Noted Negro Women

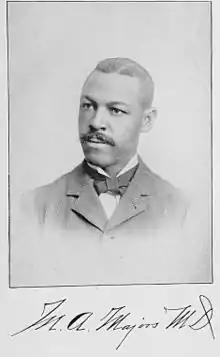
Author Monroe Alpheus Majors in 1893

Noted Negro Women: Their Triumphs and Activities is a compilation of biographies of African-American women by Monroe Alpheus Majors published in 1893 in Chicago. Majors sketched the lives of nearly 300 women, including Edmonia Lewis, Amanda Smith, Ida B. Wells, and Sojourner Truth. Majors began to compile the book in Waco, Texas, in 1890. He hoped to show the worth of black women for themselves and as an expression of the value of all African Americans. A significant omission from the book was Harriet Tubman. The book sought to shape contemporary attitudes and historian Milton C. Sernett hypothesizes that including Tubman would invoke memories of the pain of slavery.